Pickerington High School North

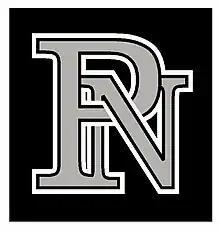
Pickerington North Athletic Logo

The school's sports programs include football, boys basketball, girls basketball, wrestling, boys tennis, girls tennis, boys soccer, girls soccer, boys golf, girls golf, cross country, cheerleading, track and field, Boys Volleyball, Girls Volleyball, Boys and Girls lacrosse, baseball, softball, marching band, and orchestra.